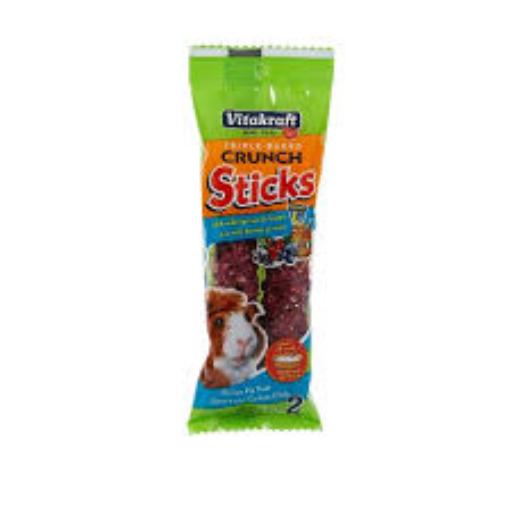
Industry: Leisure